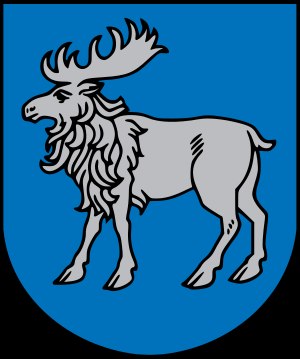
Semgallen
Zemgales våbenskjold
Zemgale, også kendt under det latiniserede navn Semgallen, Semigalia eller Semigallia er en af fire landsdele i Letland. Zemgale ligger i midten af den sydlige del af Letland og grænser op til de historiske landsdele Selonia, Žemaitija, Kurland og Livland. Landsdelen er hovedsagelig flad. Lielupe er den vigtigste flod efter Daugava. Den største by er Jelgava, den tidligere hovedstad for Hertugdømmet Kurland og Semgallen. Regionen består af byen Jelgava samt kommunerne Auce, Baldone, Dobele, Engure, Iecava, Jaunpils, Jelgava, Ozolnieki, Pilsrundāle, Tērvete, Tukums og Vecumnieki. Mellem 1795 og 1918 indgik Zemgale i guvernementet Kurland og blev sammen med dette område en del af Letland efter 1. verdenskrig.